Coppet

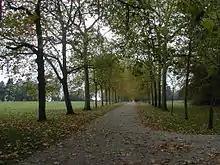
Grounds of Coppet Castle

Coppet has an area, of . Of this area, or 33.7% is used for agricultural purposes, while or 3.2% is forested. Of the rest of the land, or 62.6% is settled (buildings or roads), or 0.5% is either rivers or lakes.